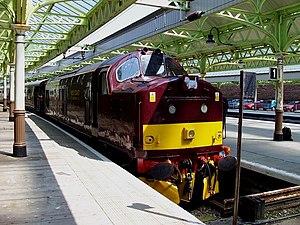
Le Royal Scotsman est un train de luxe circulant dans les Highlands d'Écosse pour des circuits de 2 à 4 nuits, au départ d'Edimbourg. Il est exploité par Belmond.